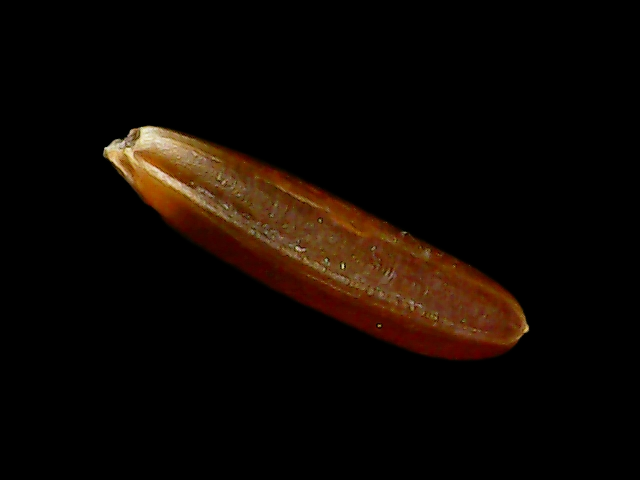
Rice variety: Binadhan20